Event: Nepal Earthquake
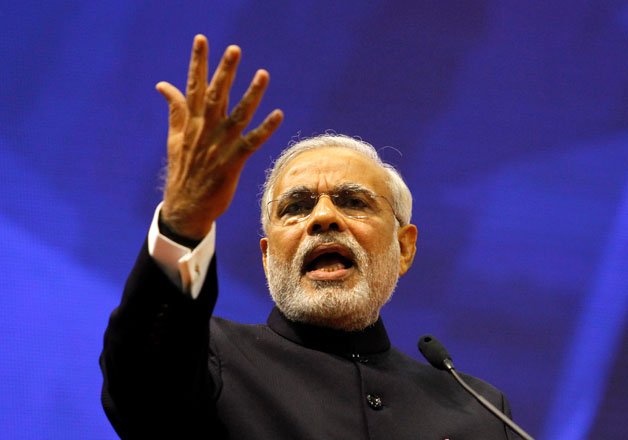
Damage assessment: no_damage